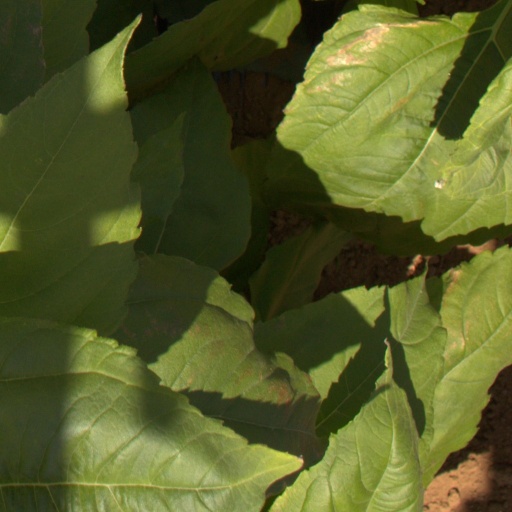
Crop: Jerusalem artichoke